LZ 127 Graf Zeppelin

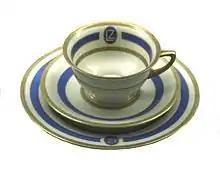
An elegant drinking cup on a saucer. Both are in white ceramic with pale blue and gold decoration.

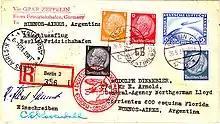
The reverse of a postcard. The consignee's address is in Buenos Aires, Argentina. It bears (on the right, above the address) worth of postage stamps and a special Deutsche Luftpost stamp for . The stamps are cancelled by a postmark: "Berlin, 26.5.34", and a red cachet saying: "Deutsche Luftpost: Europa-Sudamerika" with a motif of a zeppelin and a Dornier Wal. On the left is the receiving postmark: "Buenos Aires, Argentina 31 May 1934"

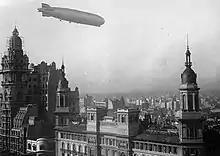
"Graf Zeppelin" flying near the Barolo Palace in Buenos Aires (1934)

American newspaper publisher William Randolph Hearst's media empire paid half the cost of the project to fly "Graf Zeppelin" around the world, with four staff on the flight: Lady Hay Drummond-Hay, Karl von Wiegand, Australian explorer Hubert Wilkins, and cameraman Robert Hartmann. Drummond-Hay became the first woman to circumnavigate the world by air.